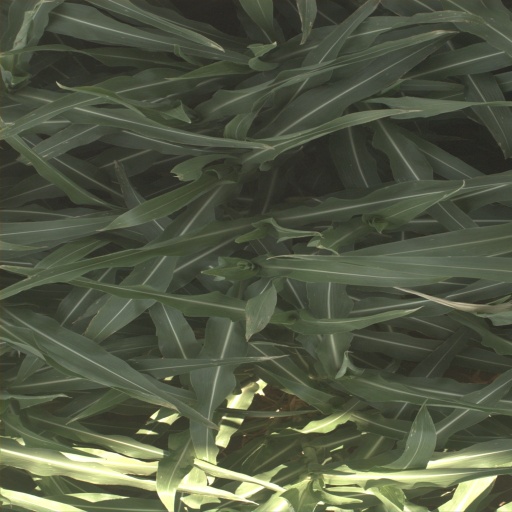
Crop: sorghum